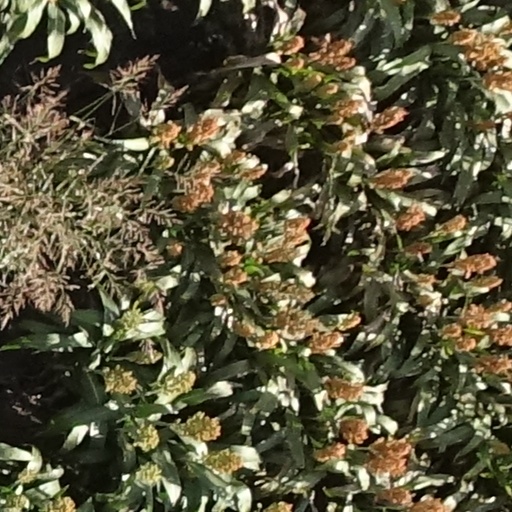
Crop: sorghum